The Machinist

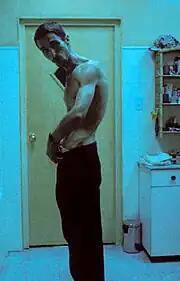
Bale lost more than for his role.

Despite its setting in California, the film was shot in its entirety in and around Barcelona, Spain. It was produced by the "Fantastic Factory" label of Filmax and Castelao Productions.